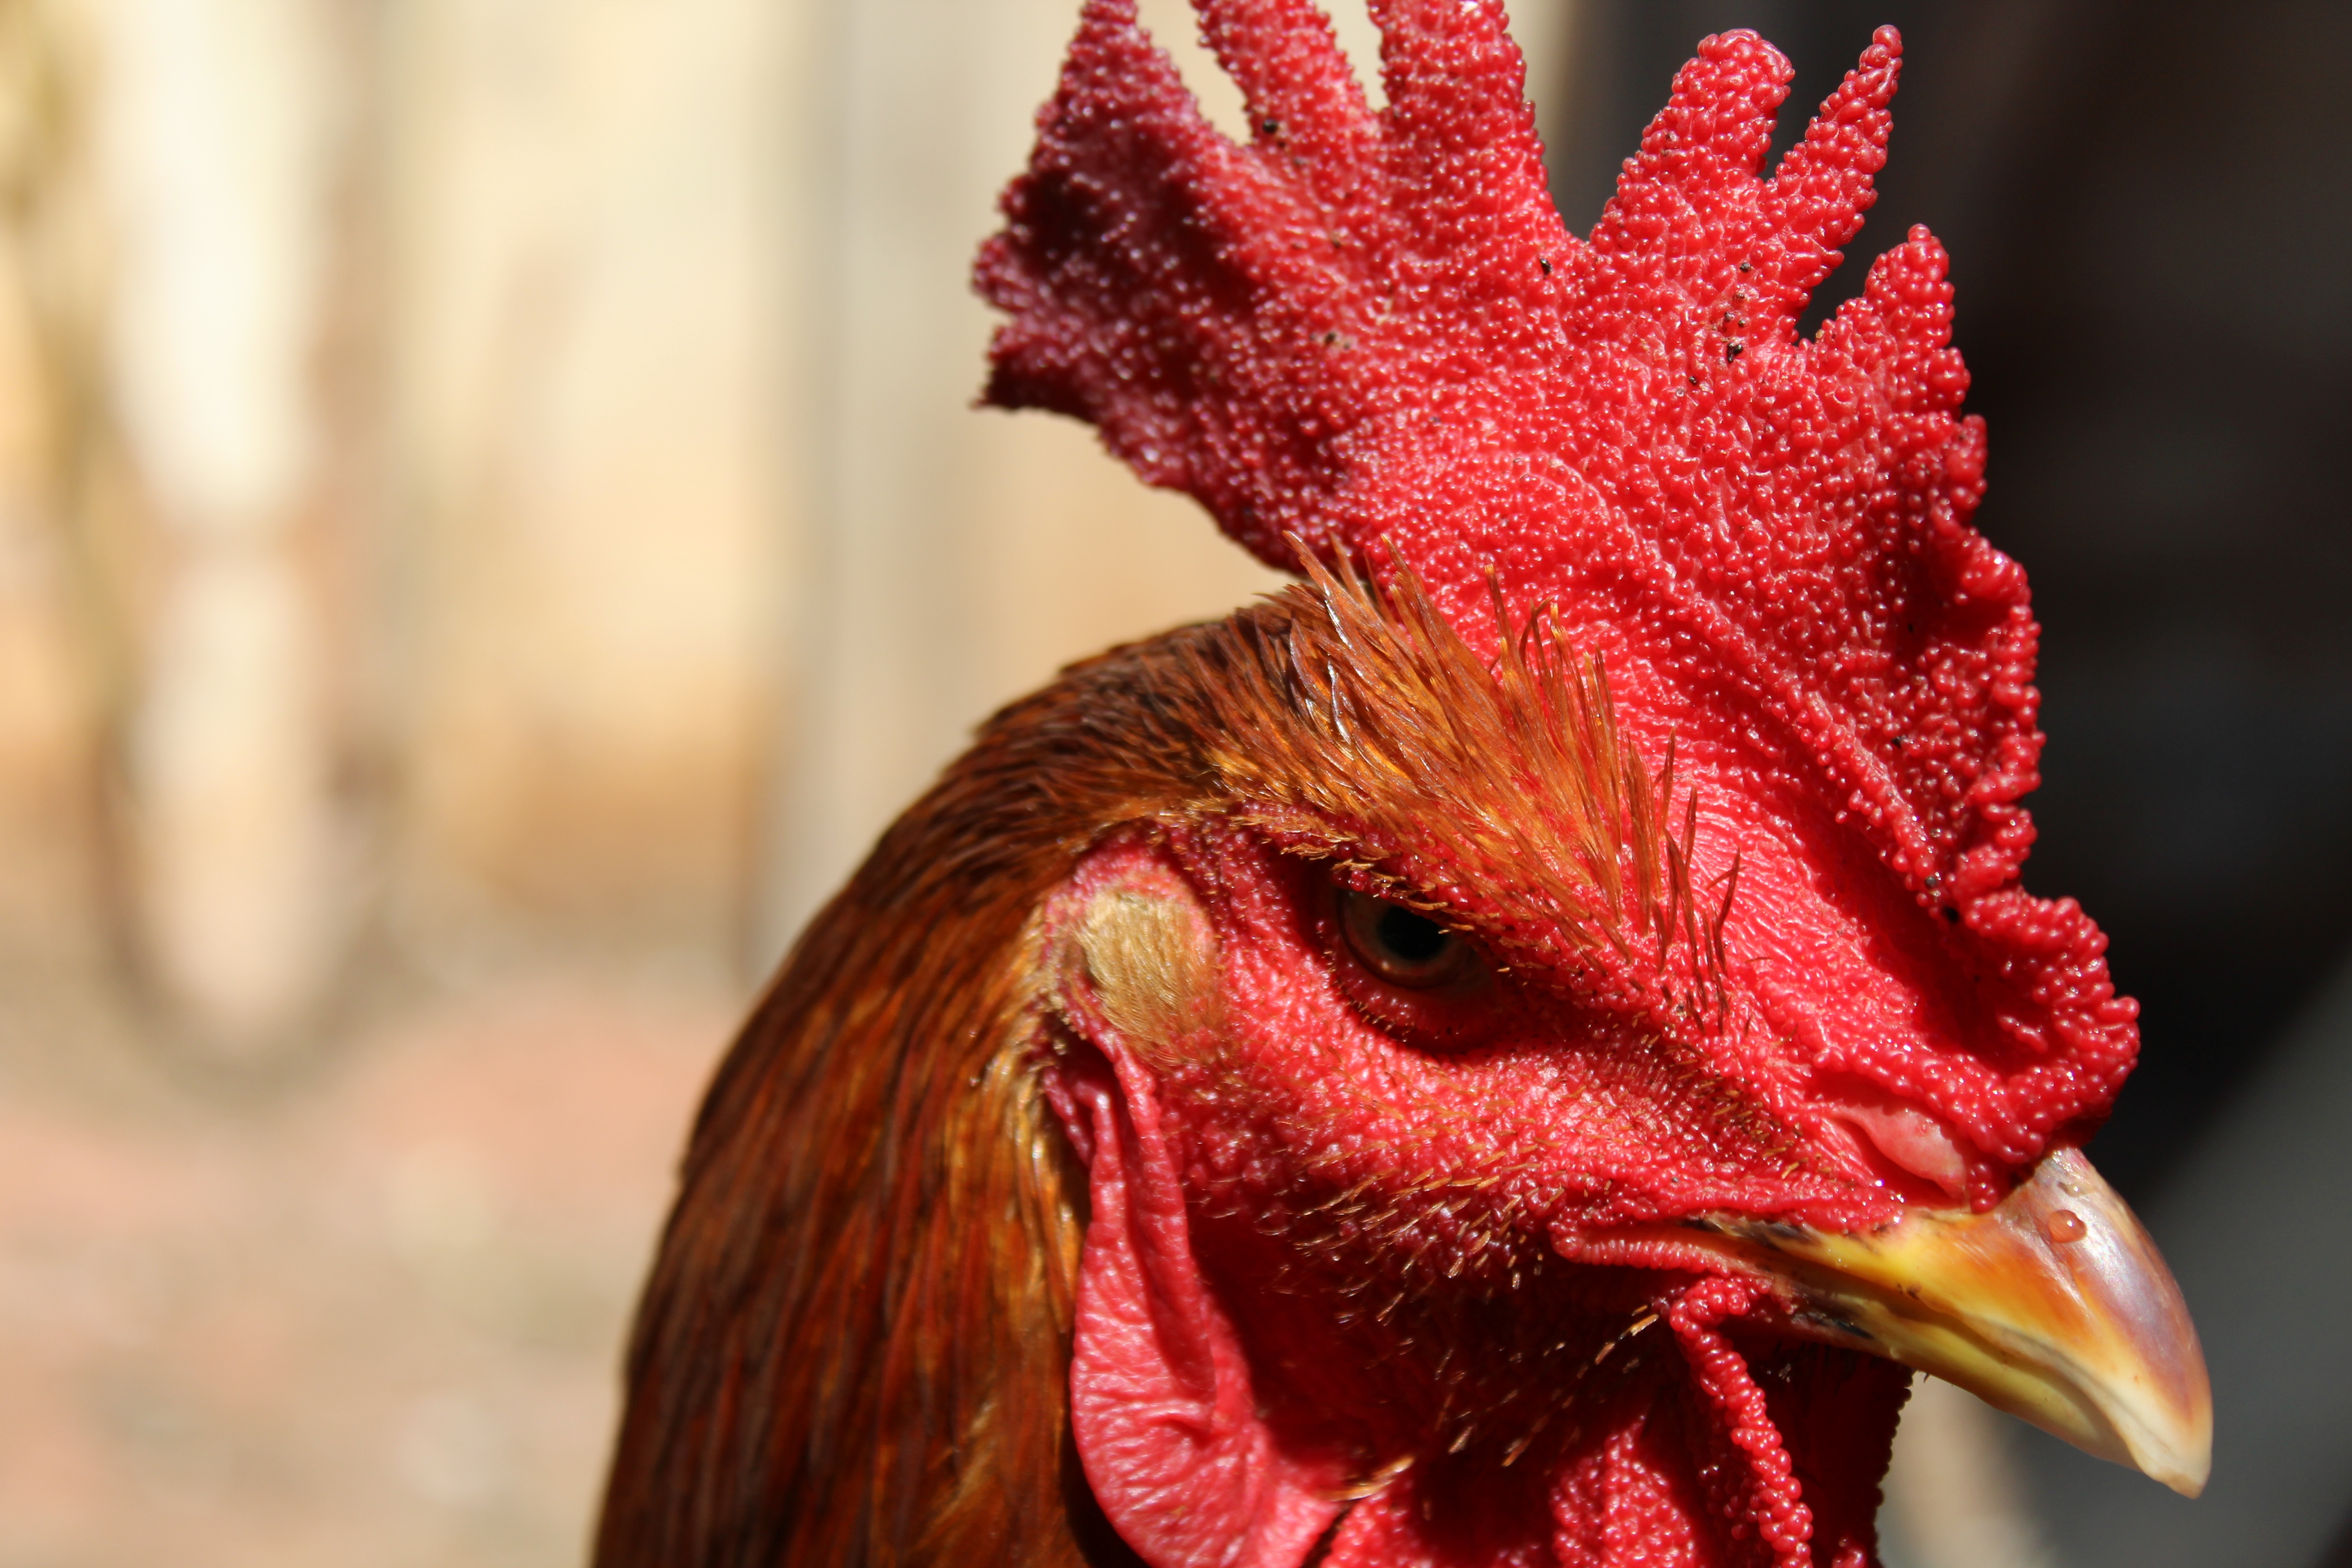
bird, flower, animal, red, beak, chicken, rooster, cock, close up, galliformes, vertebrate, phasianidae, comb, paige